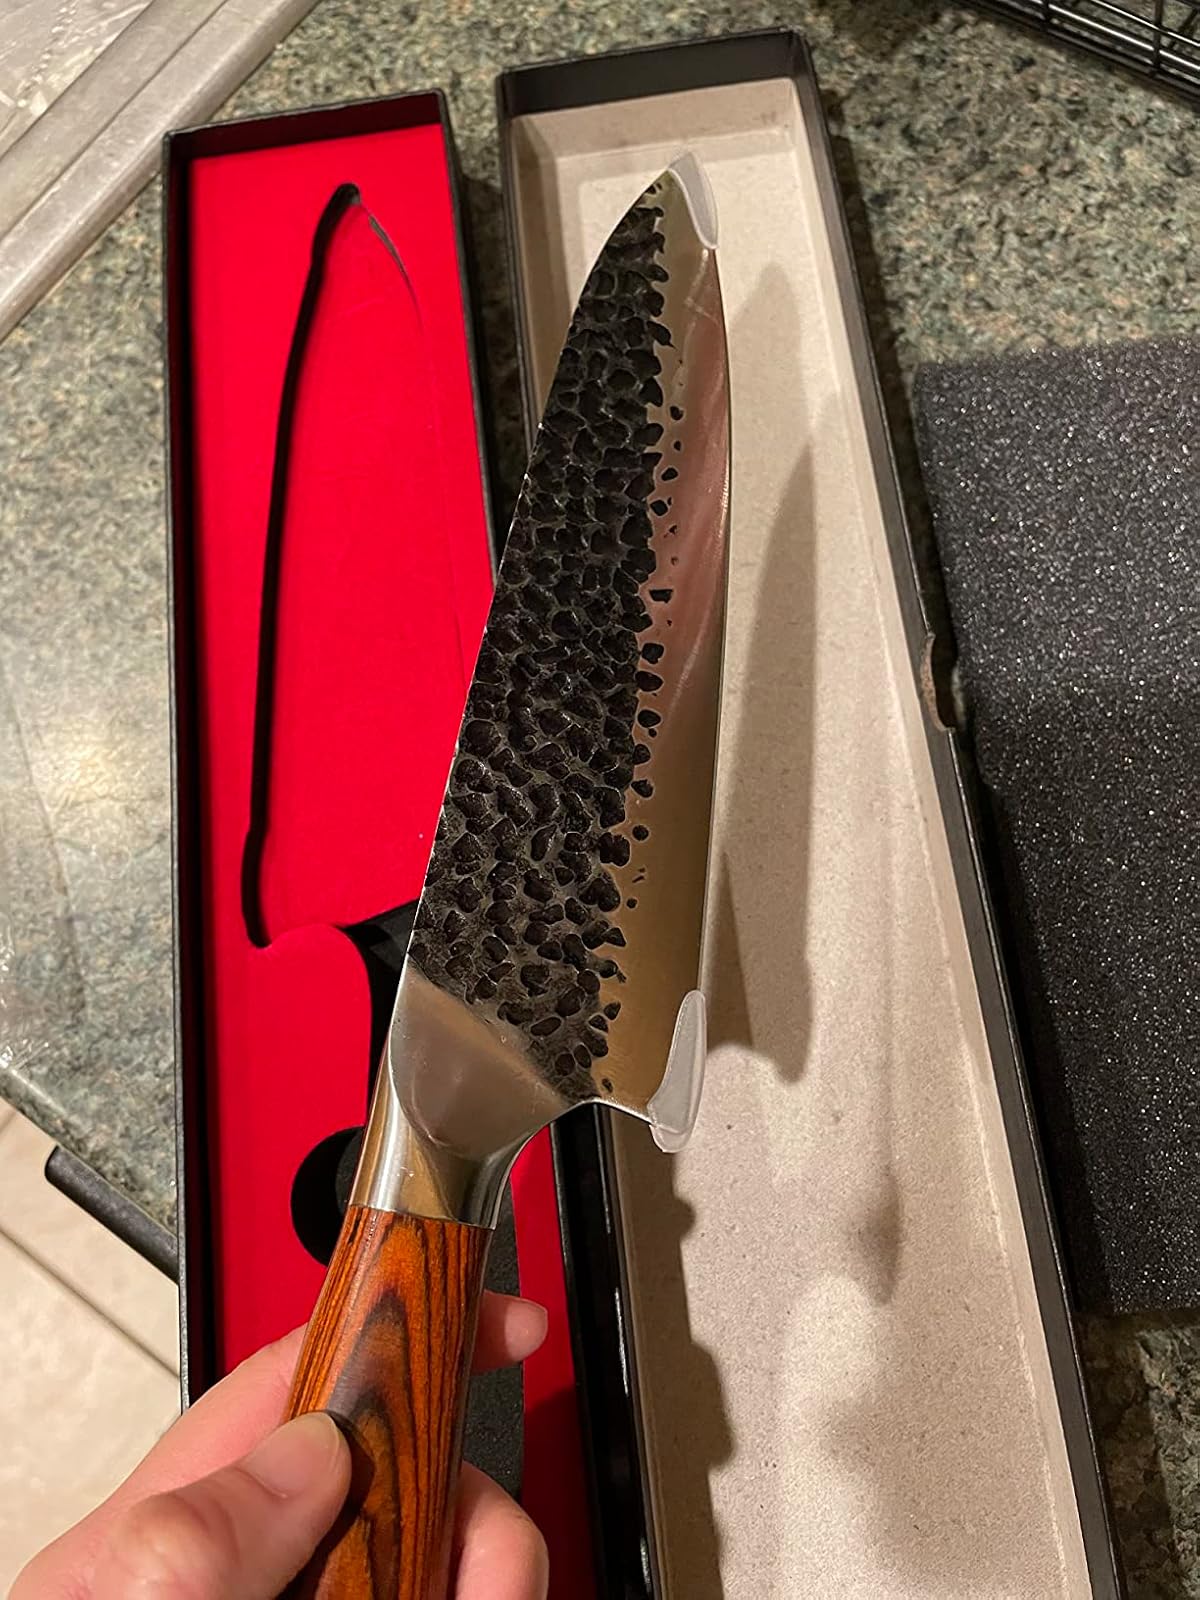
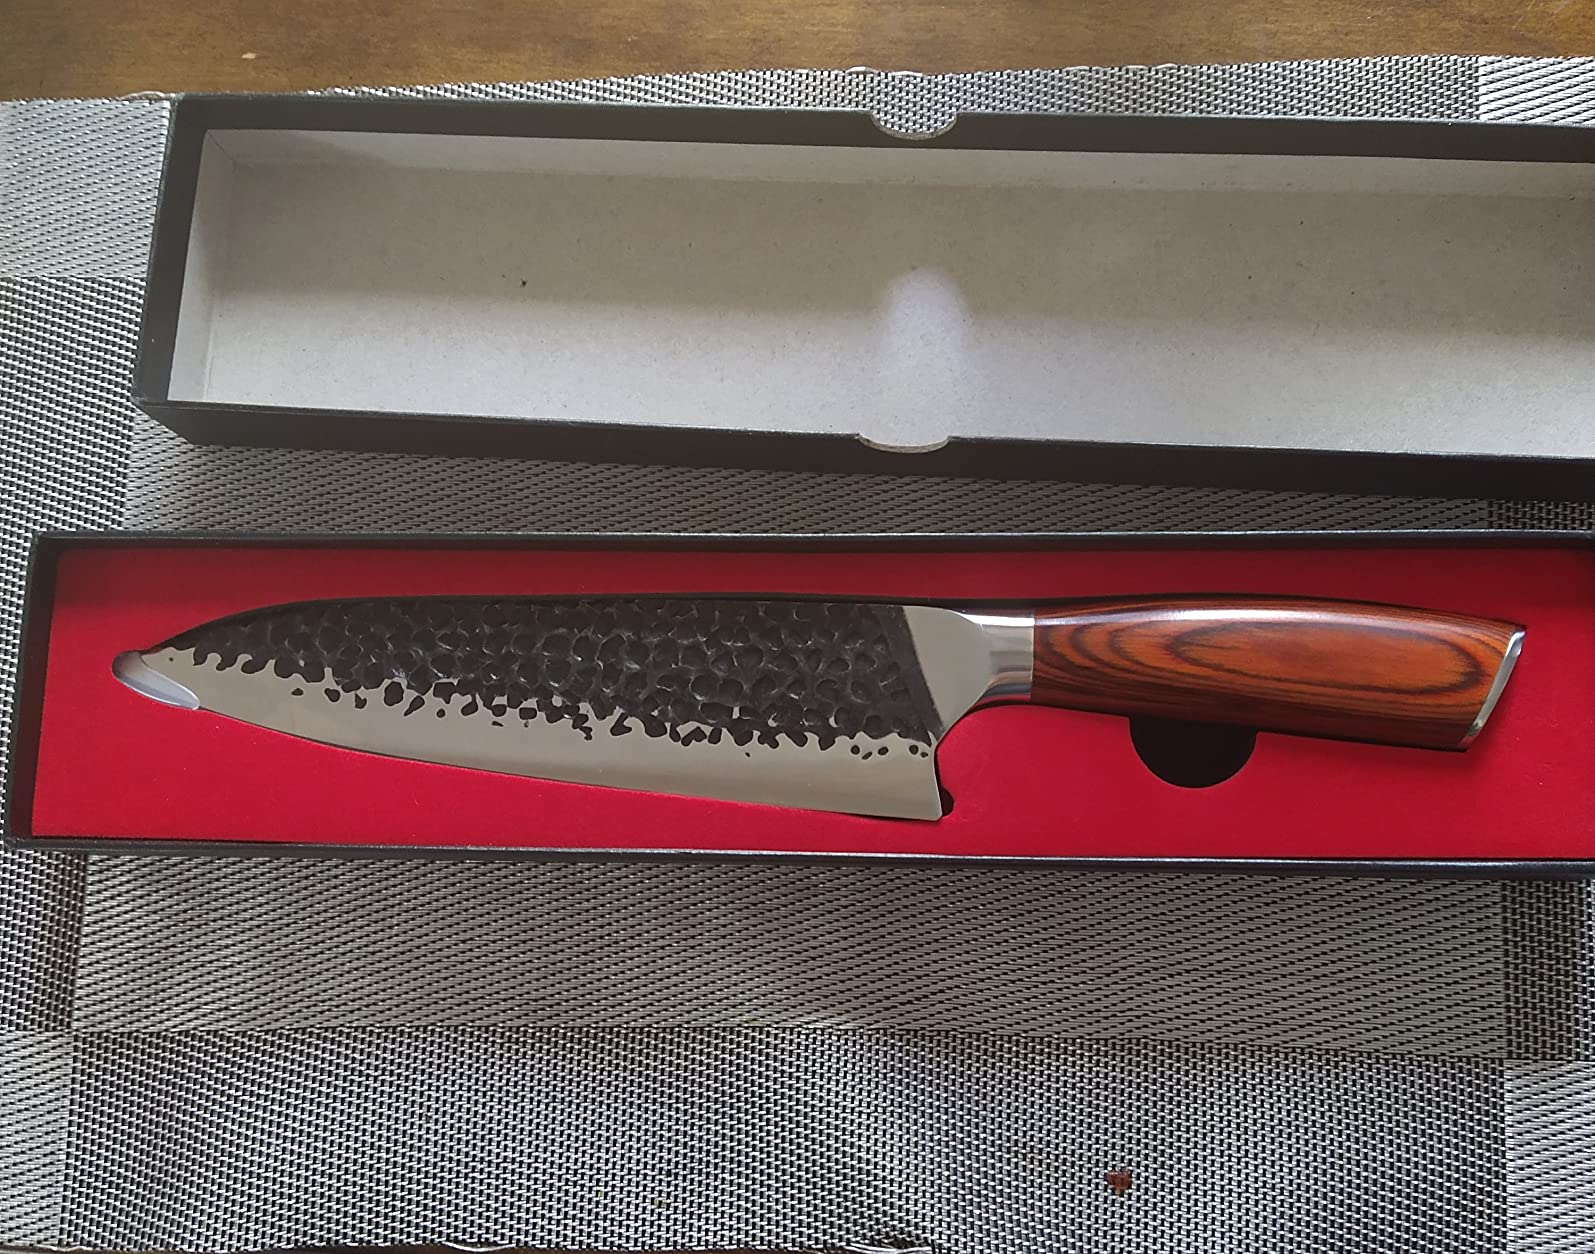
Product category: items_knife
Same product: yes